History of Hartford, Connecticut

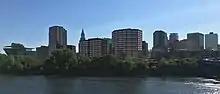
Downtown Hartford in 2019

On July 6, 1944, Hartford was the scene of one of the worst fire disasters in the history of the United States. The fire, which occurred at a performance of the Ringling Brothers and Barnum and Bailey Circus, became known as the Hartford Circus Fire.